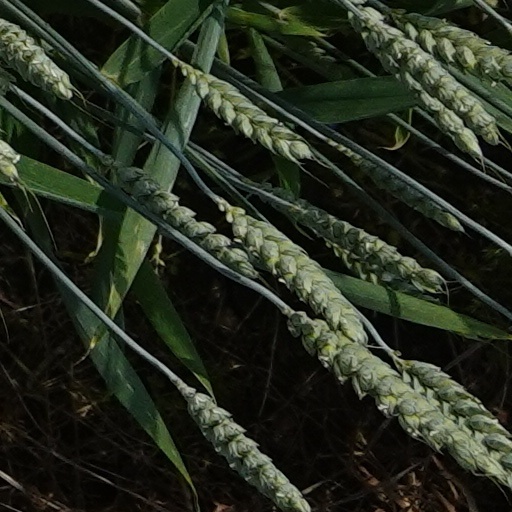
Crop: wheat